John E. Rigali

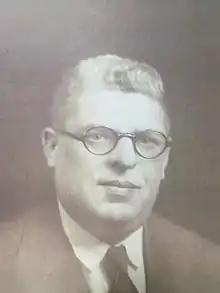
John E. Rigali in 1920

John E. Rigali was an Italian-American sculptor and entrepreneur. He was the President of the Daprato Statuary Company (Currently Daprato Rigali Studios) from 1890 until his death in 1936.